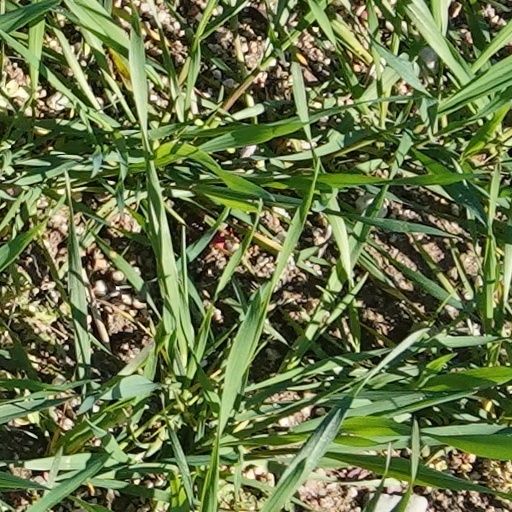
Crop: wheat